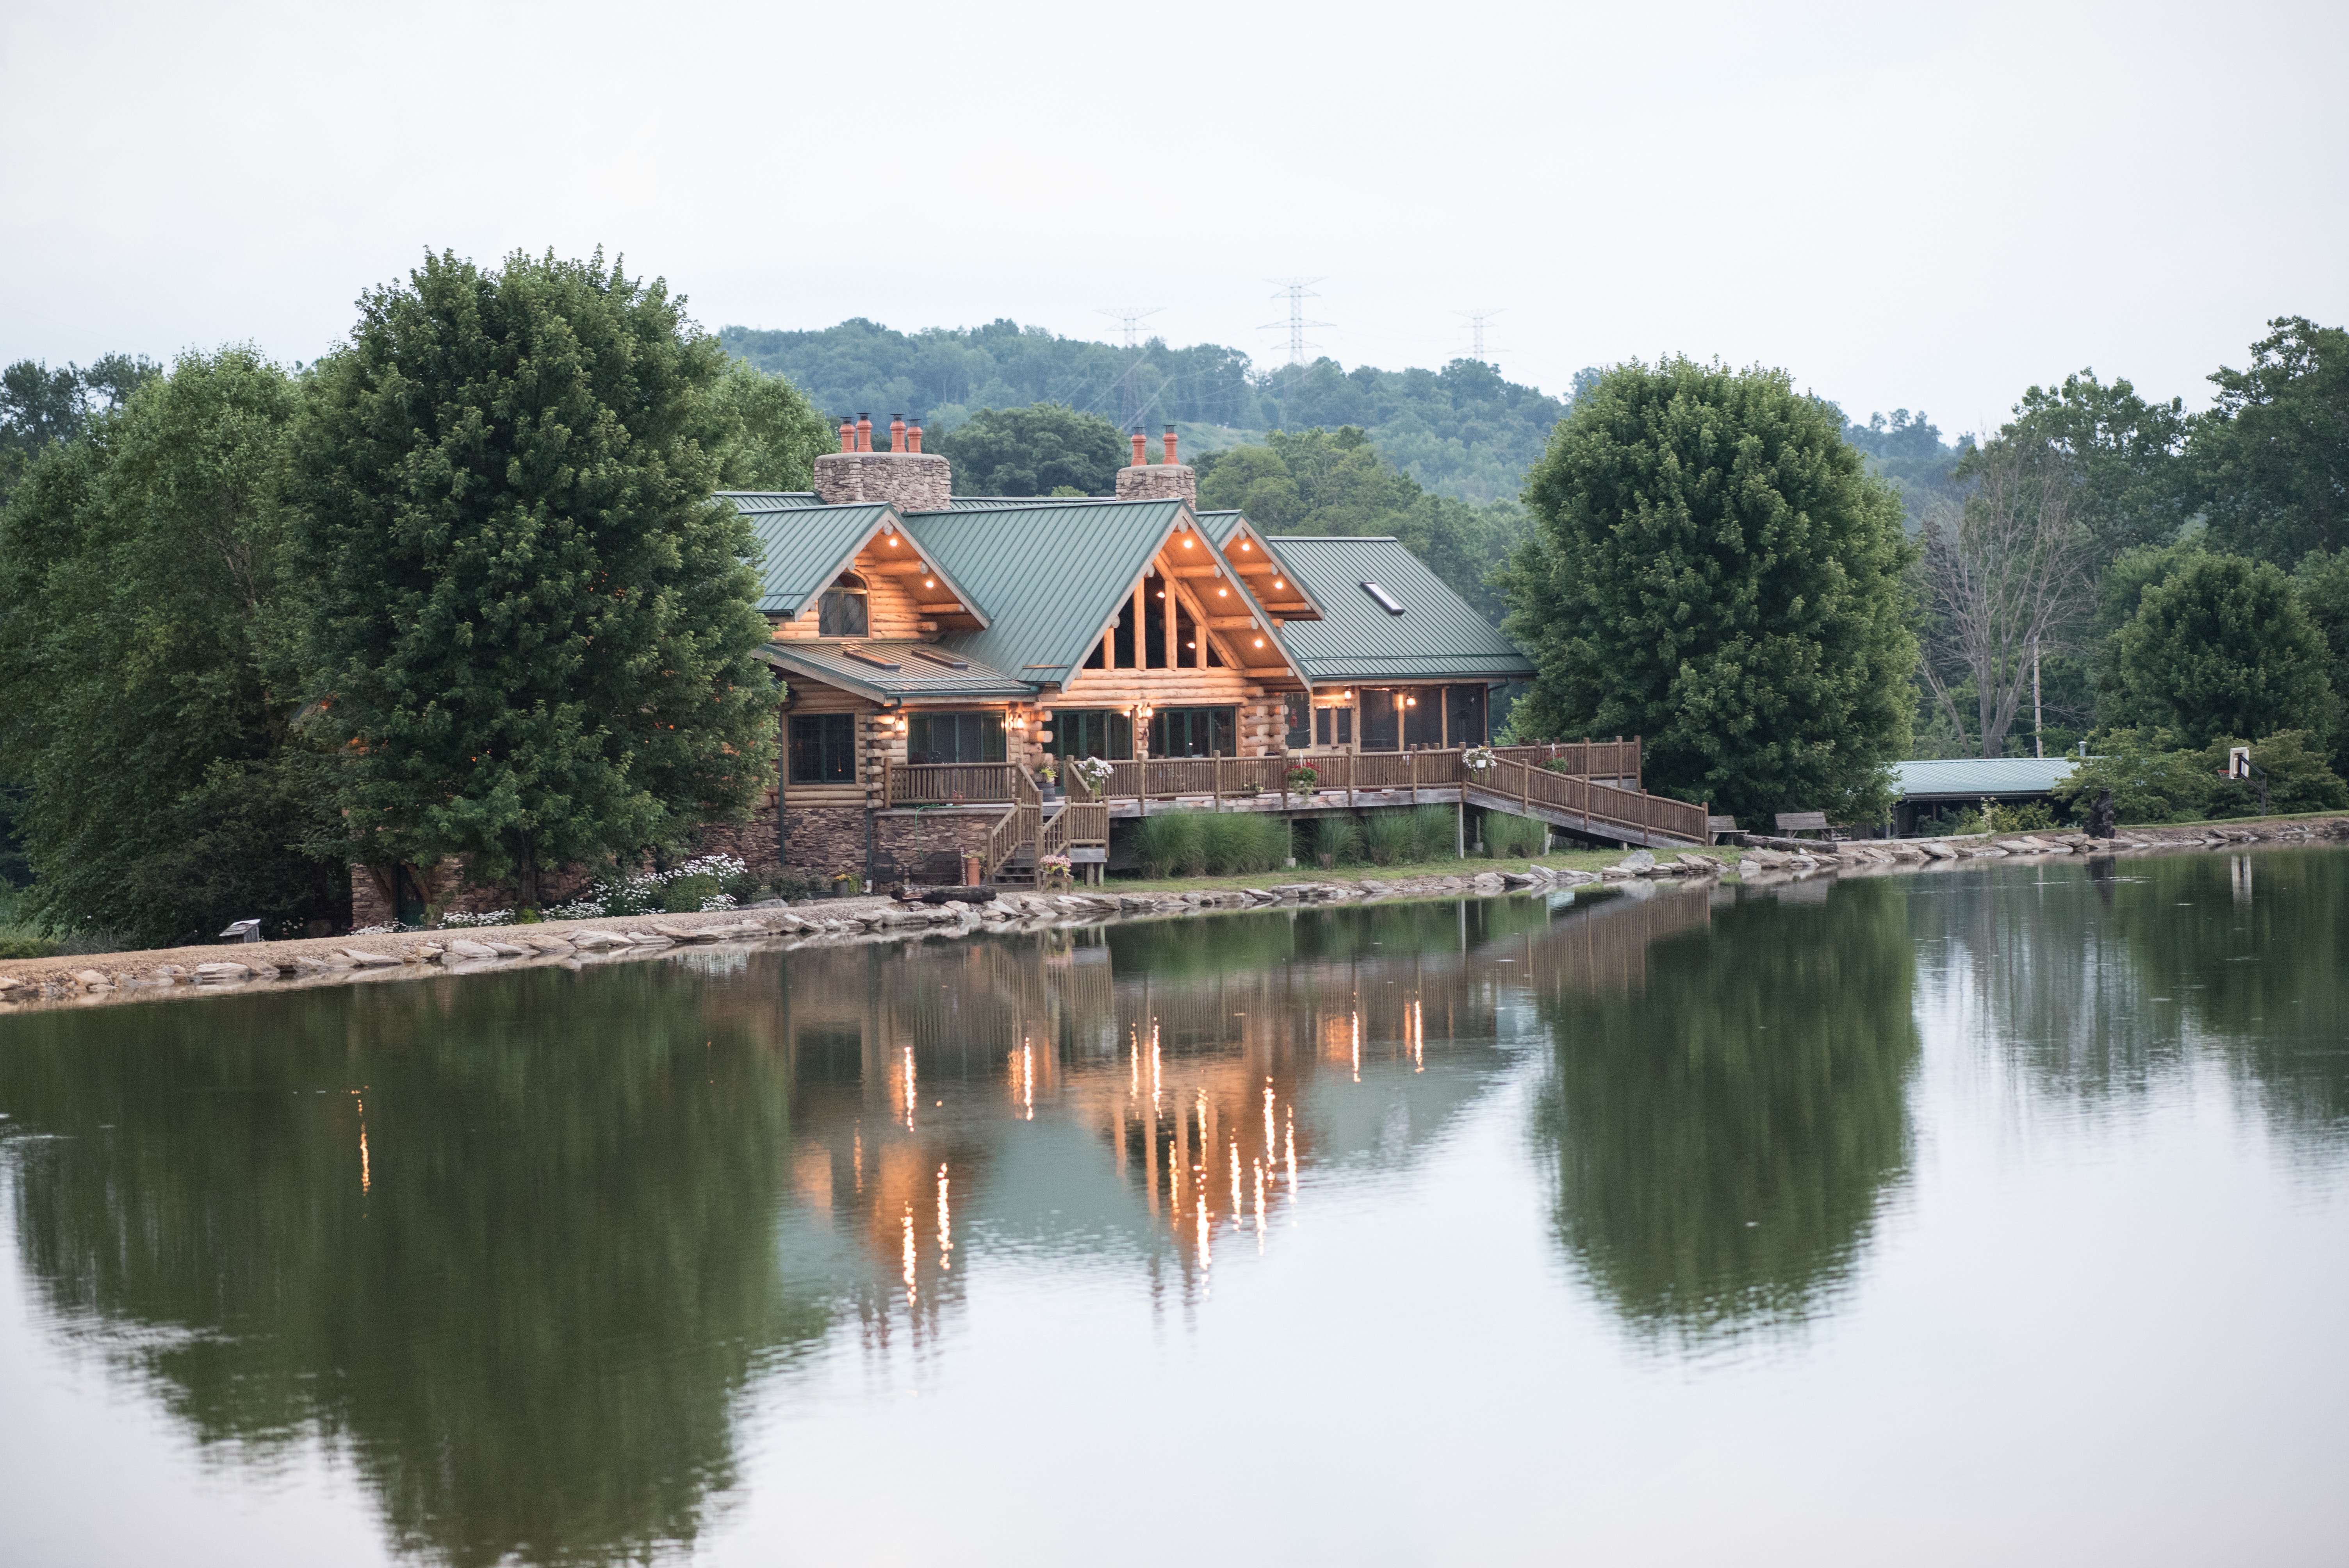
reflection, water, waterway, tree, reservoir, lake, plant, pond, sky, tourist attraction, estate, river, bank, landscape, moat, chateau, palace